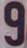
Number: 9